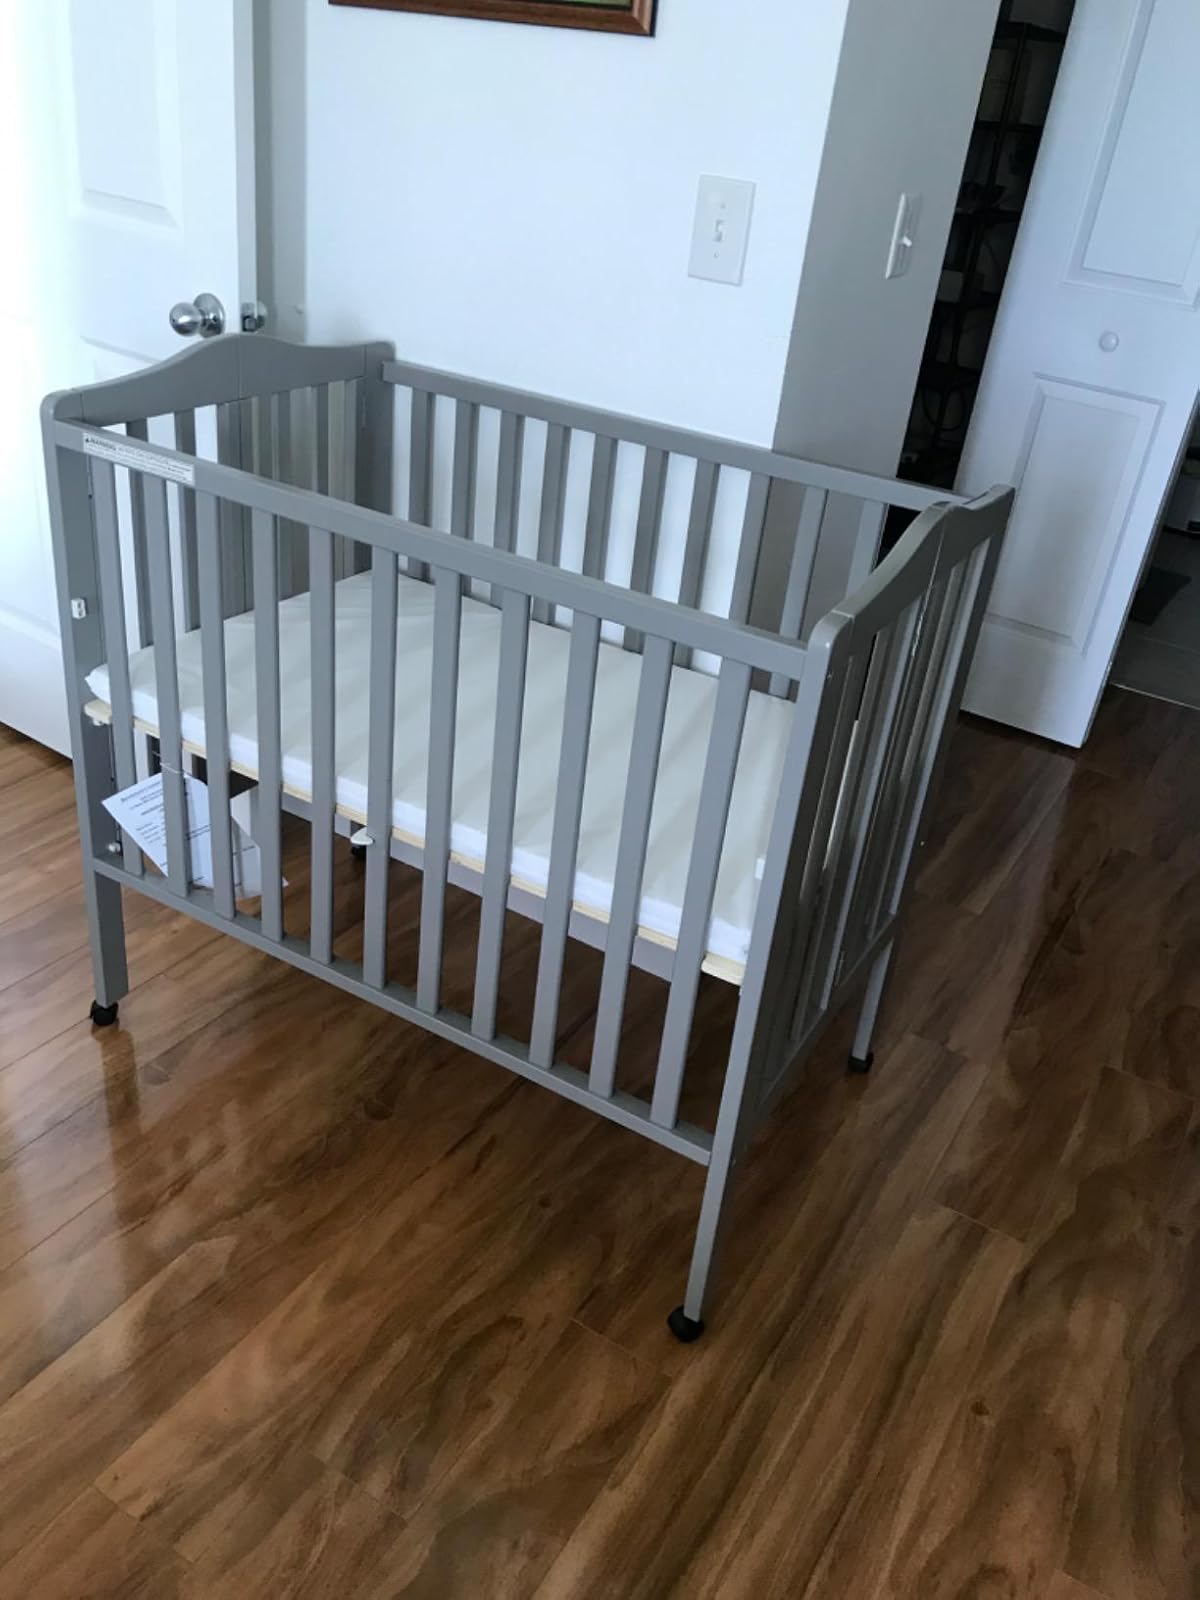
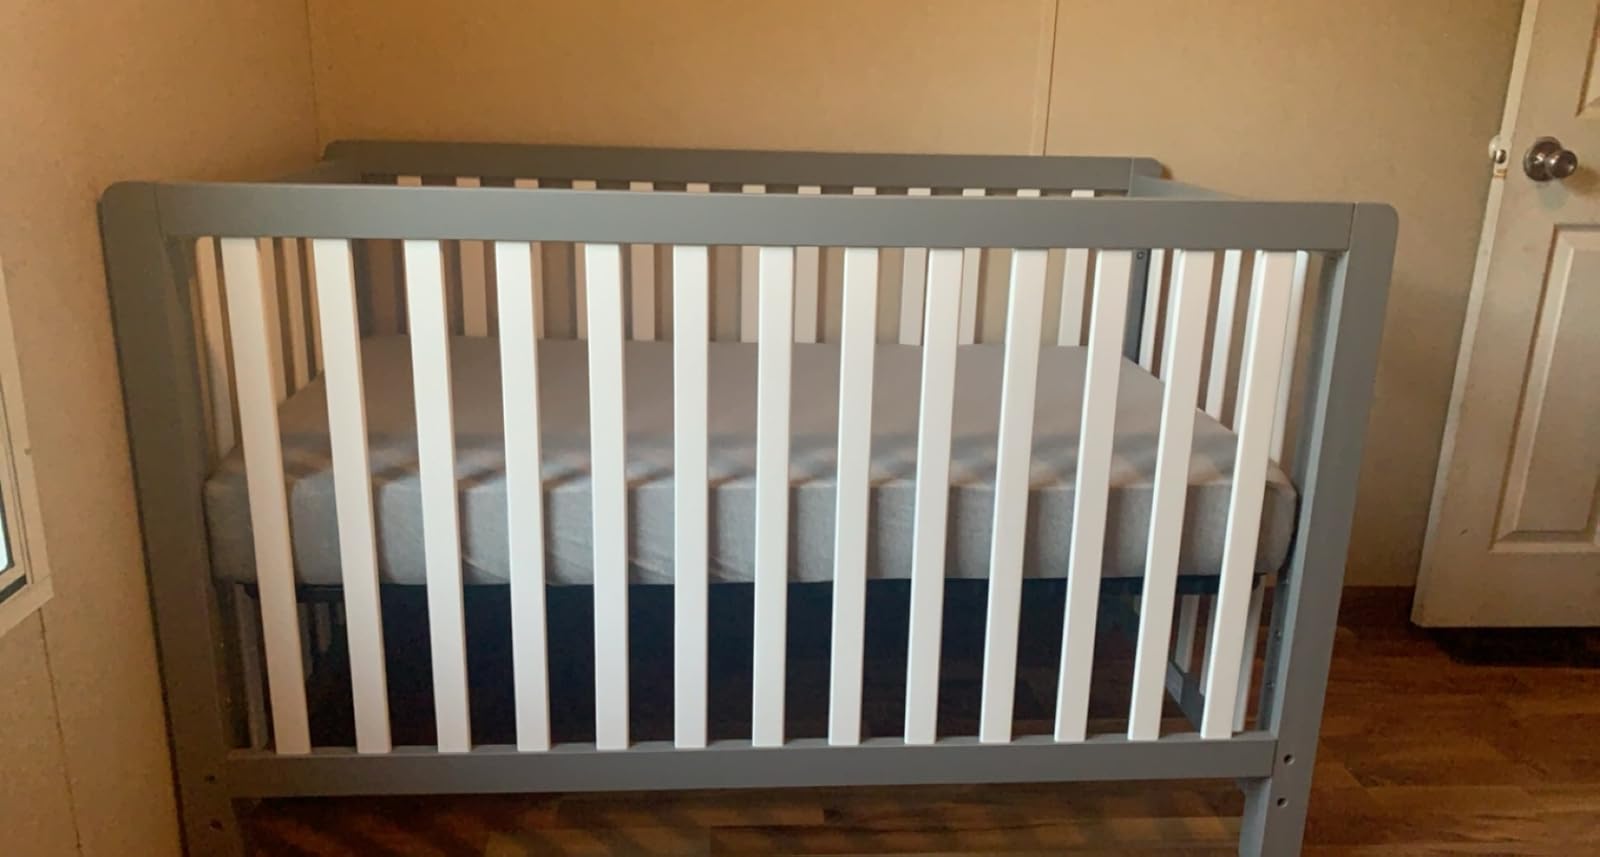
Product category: products_crib
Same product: no